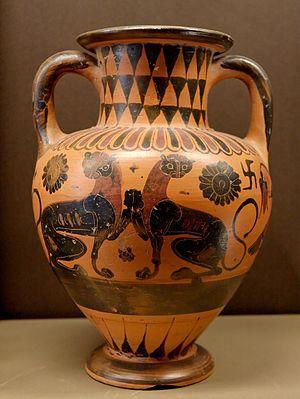
Animaux. Face B d'une amphore à col à figures noires, vers 560-540 av. J.-C. Provenance